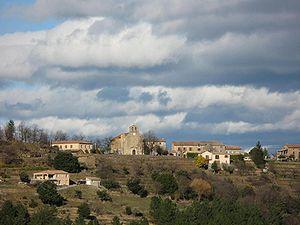
Village de Planzolles (Ardèche)
Planzolles est une commune française, située dans le département de l'Ardèche en région Auvergne-Rhône-Alpes.